Internet – O Filme

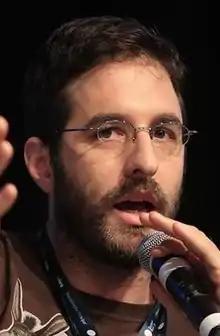
Besides acting, Rafinha Bastos was also one of the producers and screenwriters of the movie.

"Internet - O Filme" was directed by Fillipo Capuzzi Lapietra and produced by Sandi Adamiu, Márcio Fraccaroli and Rafinha Bastos. Renata Rezende was executive producer and Rafinha Bastos, Dani Garutti and Mirna Nogueira wrote the script. The concept of the movie involves portraying how the Internet has "changed the lives of the new generation". According to Rafinha, it would be the first movie "with Internet people, about the Internet, for the Internet audience". He also said that his focus was not adaptation, but "making cool stories". In order to fit the Internet into the film, the team modified the cuts, which resembled a vlog in parts.